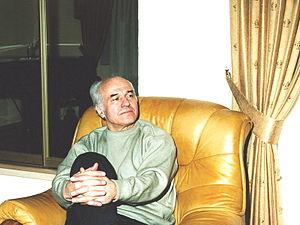
Eugen Doga, né le 1ᵉʳ mars 1937, dans le village de Mocra, dans la République socialiste soviétique autonome moldave, est un compositeur moldave, auteur de la valse écrite pour le film Un accident de chasse d'Emil Loteanu et qui, conformément à une décision spéciale de l'UNESCO, a été déclarée « l'un des quatre chefs-d'œuvre musicaux du XXᵉ siècle ».